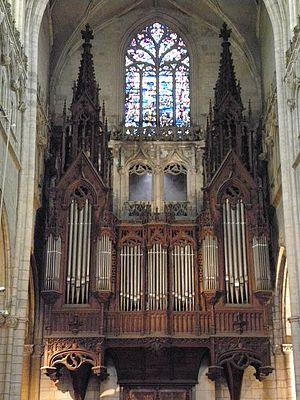
Lyon (69, Rhône, France), église Saint-Nizier, orgue construit en 1886 par Joseph Merklin, restauré en 1913 par MICHEL-MERKLIN-KUHN, puis par Athanase Dunand en 1956. Muet, en attente de restauration depuis le milieu des années 70.
Cet article recense les orgues protégés aux monuments historiques en Rhône-Alpes, France.
Joseph Merklin, né le 17 février 1819 à Oberhausen en Allemagne, mort le 10 juillet 1905 à Nancy, est un facteur d'orgues allemand, naturalisé français après le conflit de 1870.
L'église Saint-Nizier est une église de la ville de Lyon, située place Saint-Nizier au cœur de la Presqu'île, entre la place des Terreaux et celle des Jacobins, dans le quartier des Cordeliers. Elle constitue l'un des plus importants lieux de cultes de la capitale des Gaules, aussi bien en termes d'ancienneté et de prestige que de visibilité architecturale et monumentale.